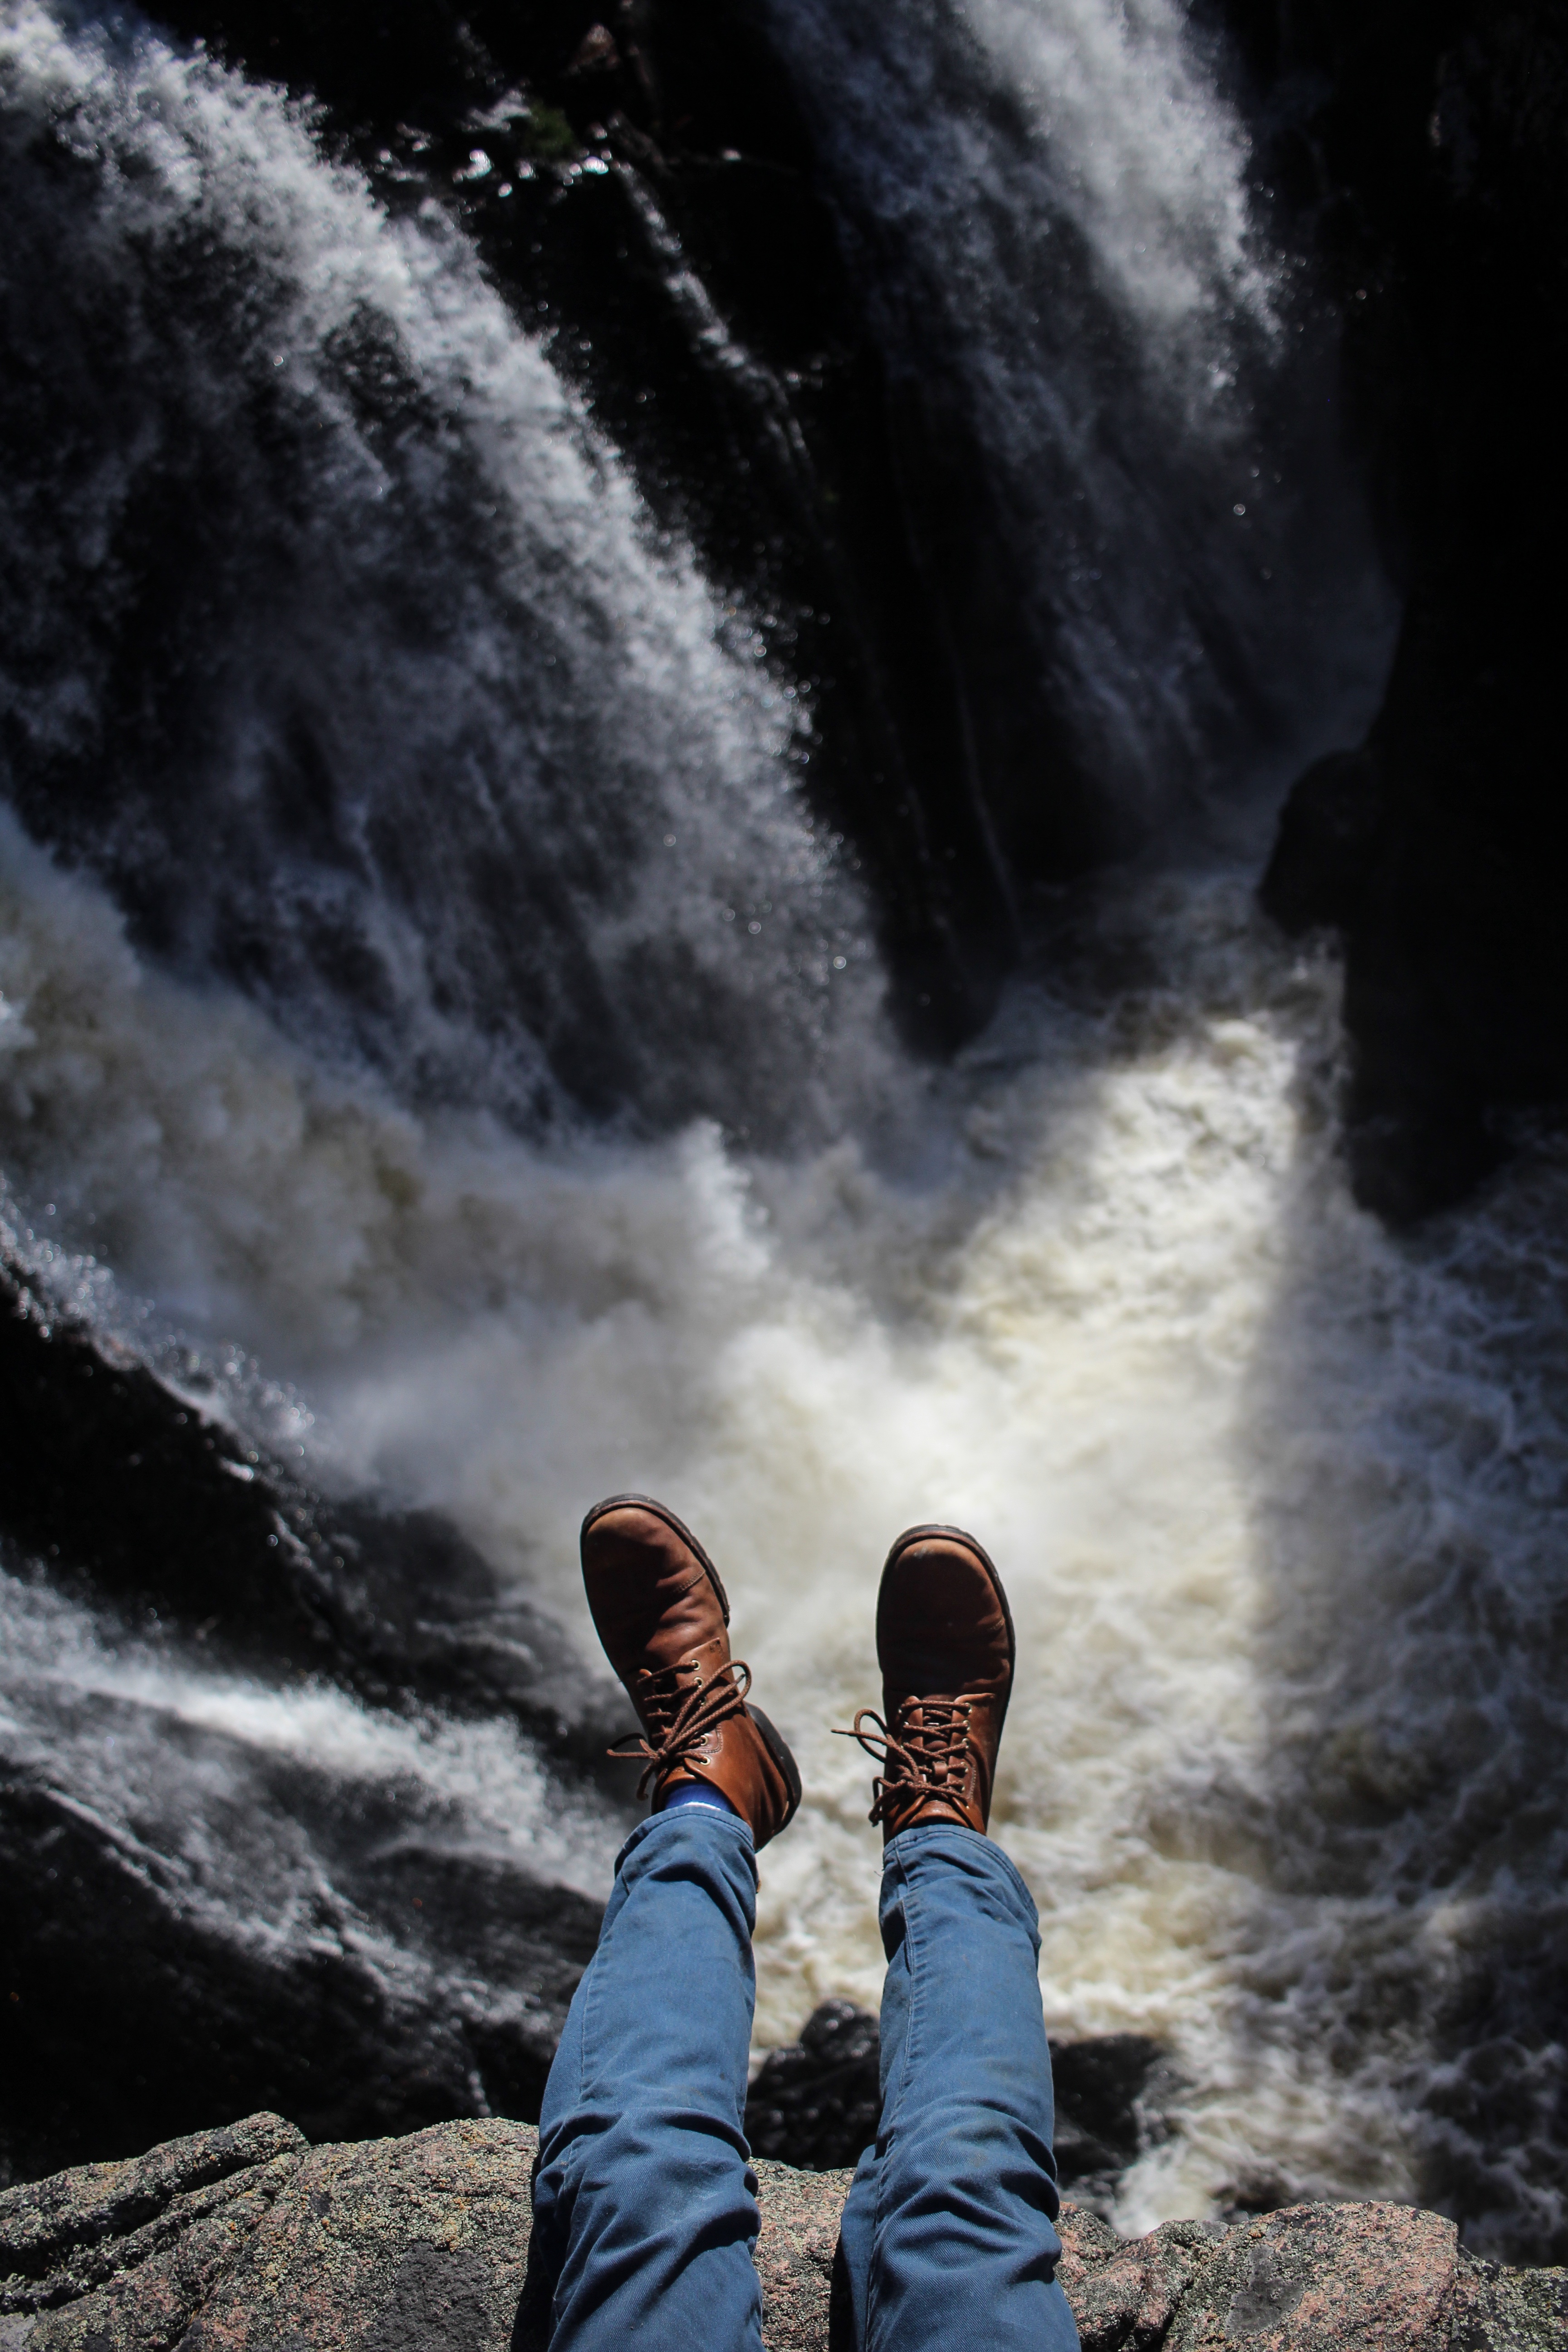
water, rock, waterfall, adventure, water feature